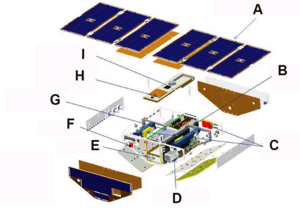
Schéma du satellite de la NASA CYGNSS (Cyclone Global Navigation Satellite System) A
Cyclone Global Navigation Satellite System, en abrégé CYGNSS, est une constellation de huit petits satellites météorologiques de la NASA dont le lancement a eu lieu le 15 décembre 2016. Leur mission est de fournir aux systèmes de prévision météorologique des données sur l'apparition et l'évolution des cyclones tropicaux. D'un point de vue scientifique, il s'agit de mieux comprendre les interactions entre les masses d'air et l'océan au cœur de ces phénomènes météorologiques. La NASA a démarré ce projet d'un coût de 152 millions de dollars en juin 2012 en confiant son développement à l'Université du Michigan.